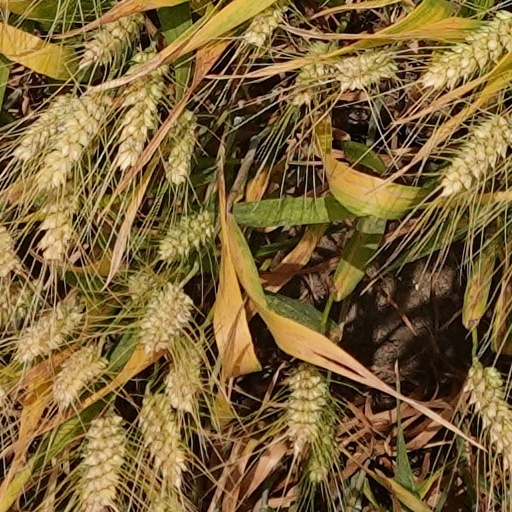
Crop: wheat